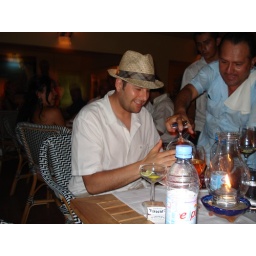
Behind the water bottle and beneath the snifter, Nic had a birthday cake